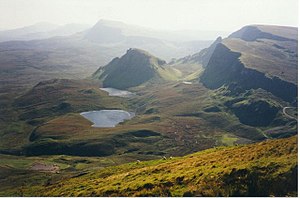
Vikinger / Historie / Enden på vikingetiden
Blar a' Bhuailte, stedet for vikingernes sidste kamp på Skye.
Vikinger var nordiske søfarere, der rejste, plyndrede og handlede i Nordeuropa. De kom primært fra Skandinavien og rejste over et stort område i Nord-, Central- og Østeuropa. Vikingetiden varede fra slutningen af 700-tallet til sent i 1000-tallet. Termen bruges på mange sprog om de indbyggerne i de samfund, som fandtes i vikingernes hjemland.